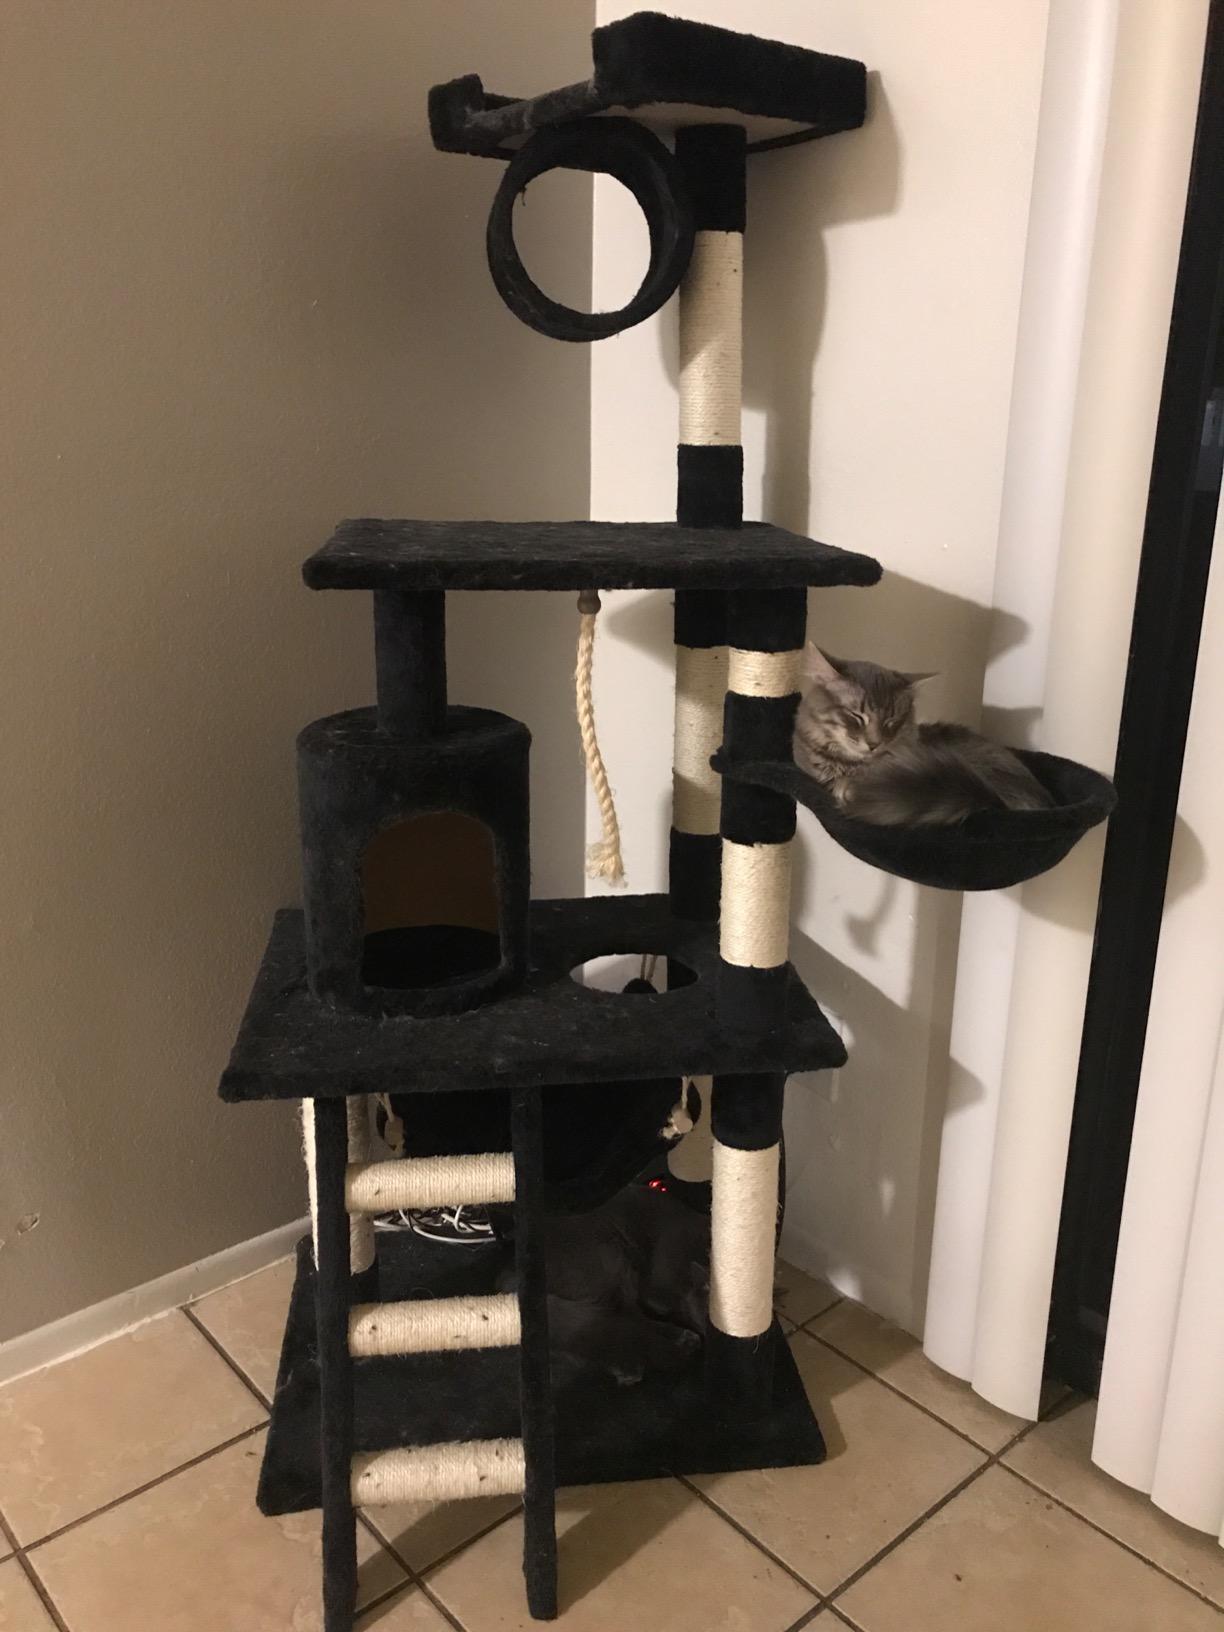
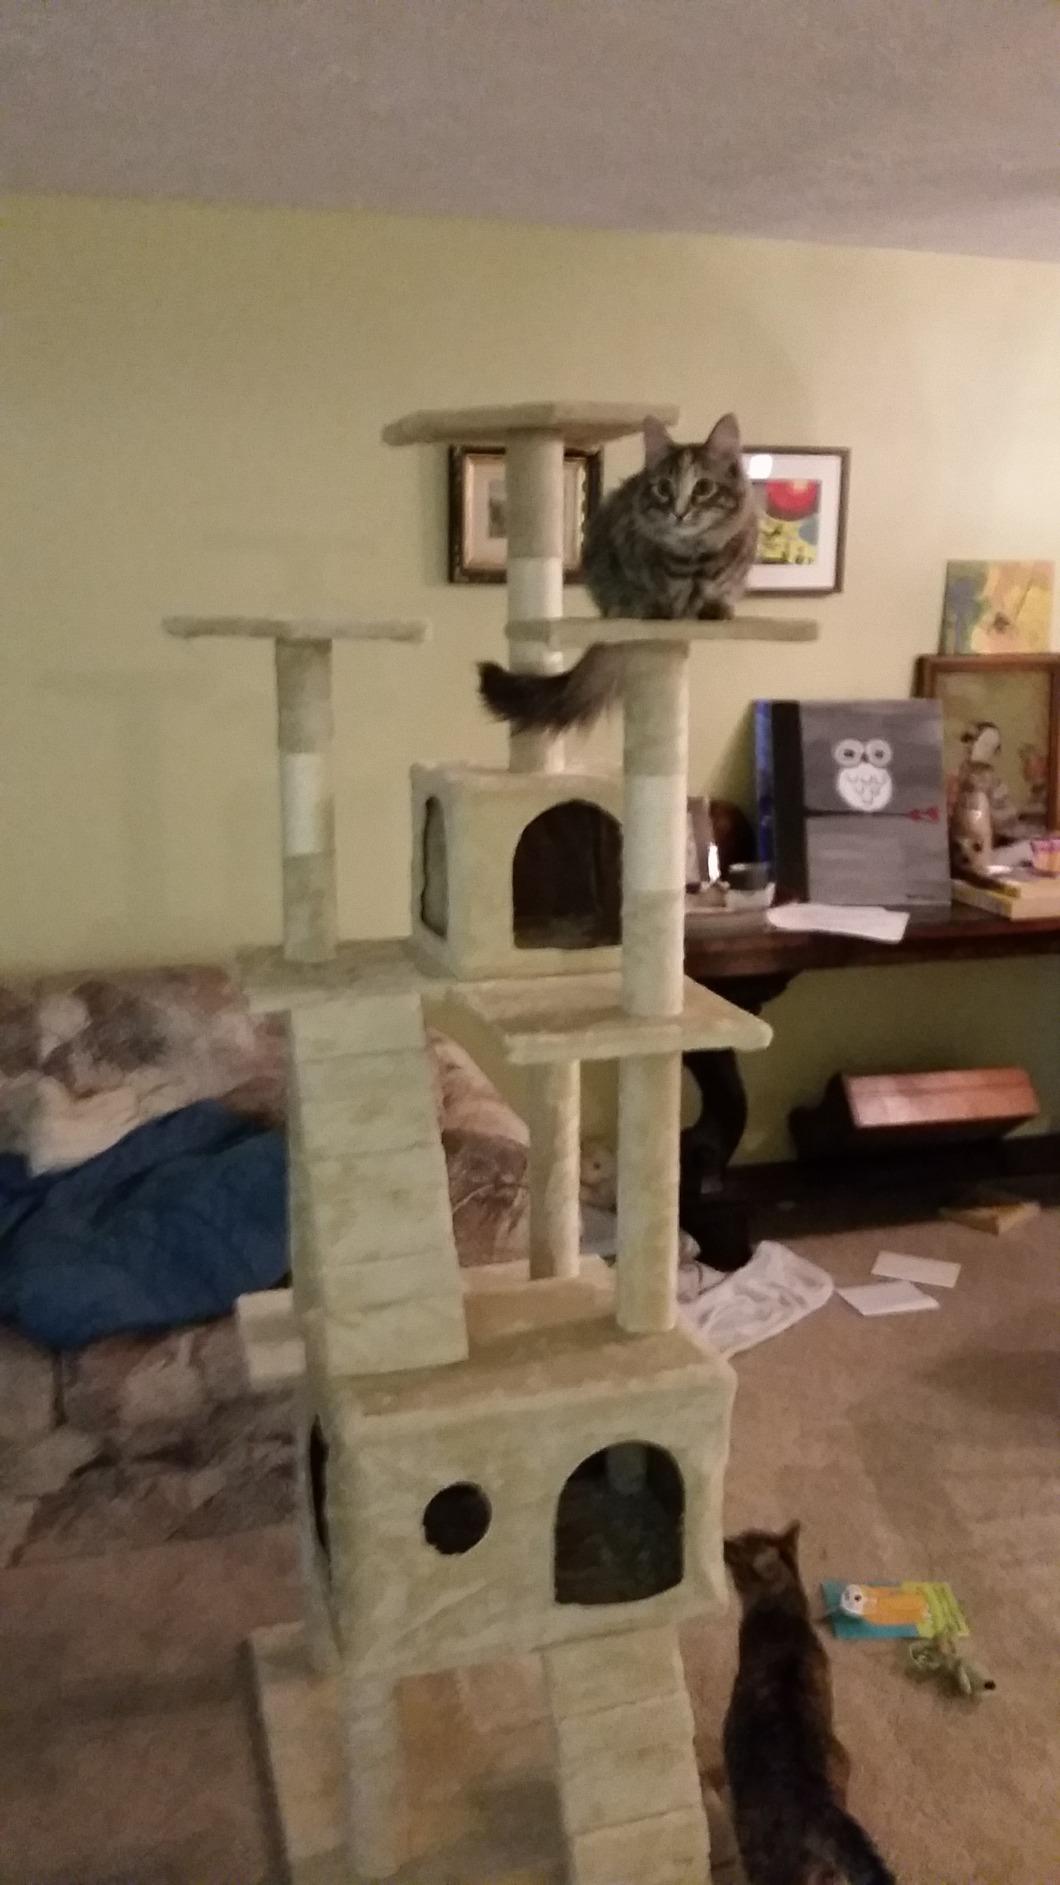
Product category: items_cat tree
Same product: no